Galley

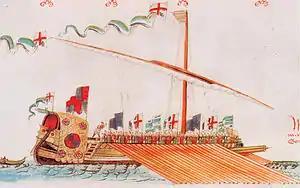
Colorful image of a Mediterranean-type galley with English and Tudor flags with its oars out and a figure standing in the stern

In the earliest times of naval warfare, boarding was the only means of deciding a naval engagement, but little to nothing is known about the tactics involved. In the first recorded naval battle, the Battle of the Delta, the battle was fought in close combat melee with the support of archers, some perched on raised platforms. The Egyptian victory was commemorated on the mortuary temple of Ramesses III at Medinet Habu and shows intense close quarters fighting and the use of grapnels thrown into the rigging to capsize ships and throwing its crew into the sea.